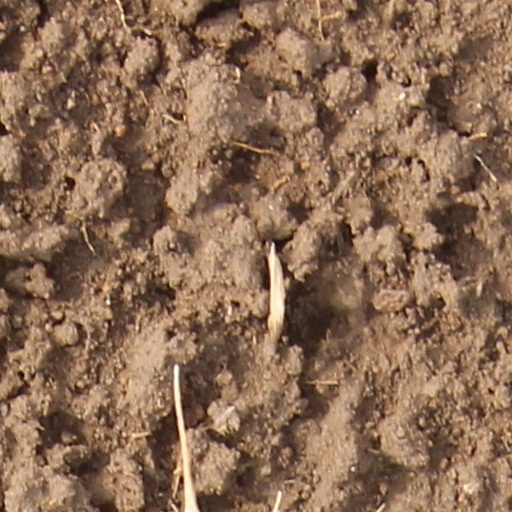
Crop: wheat